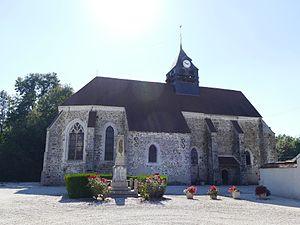
L'église Saint-Loup-de-Troyes à Saint-Loup-de-Buffigny (Aube, Champagne-Ardenne, France).
Saint-Loup-de-Buffigny est une commune française, située dans le département de l'Aube en région Grand Est.